Wind power in Rhode Island

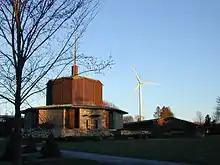
The Portsmouth Abbey turbine in Portsmouth was erected in 2006

In March 2006 the Portsmouth Abbey School installed a 660-kW V-47 turbine on Aquidneck Island.